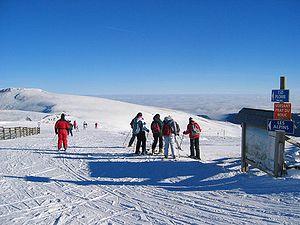
L'Auvergne est une région culturelle et historique de France située au cœur du Massif central.